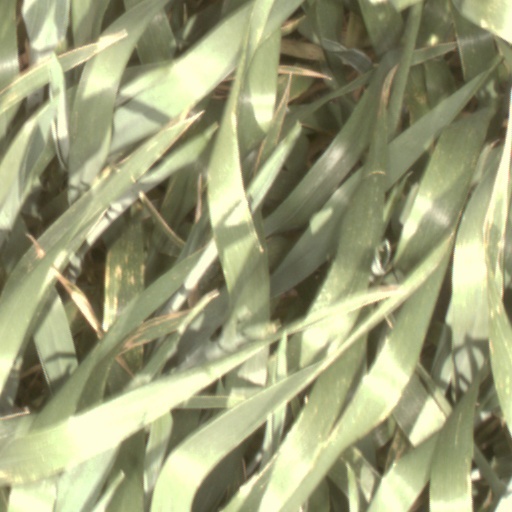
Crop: wheat